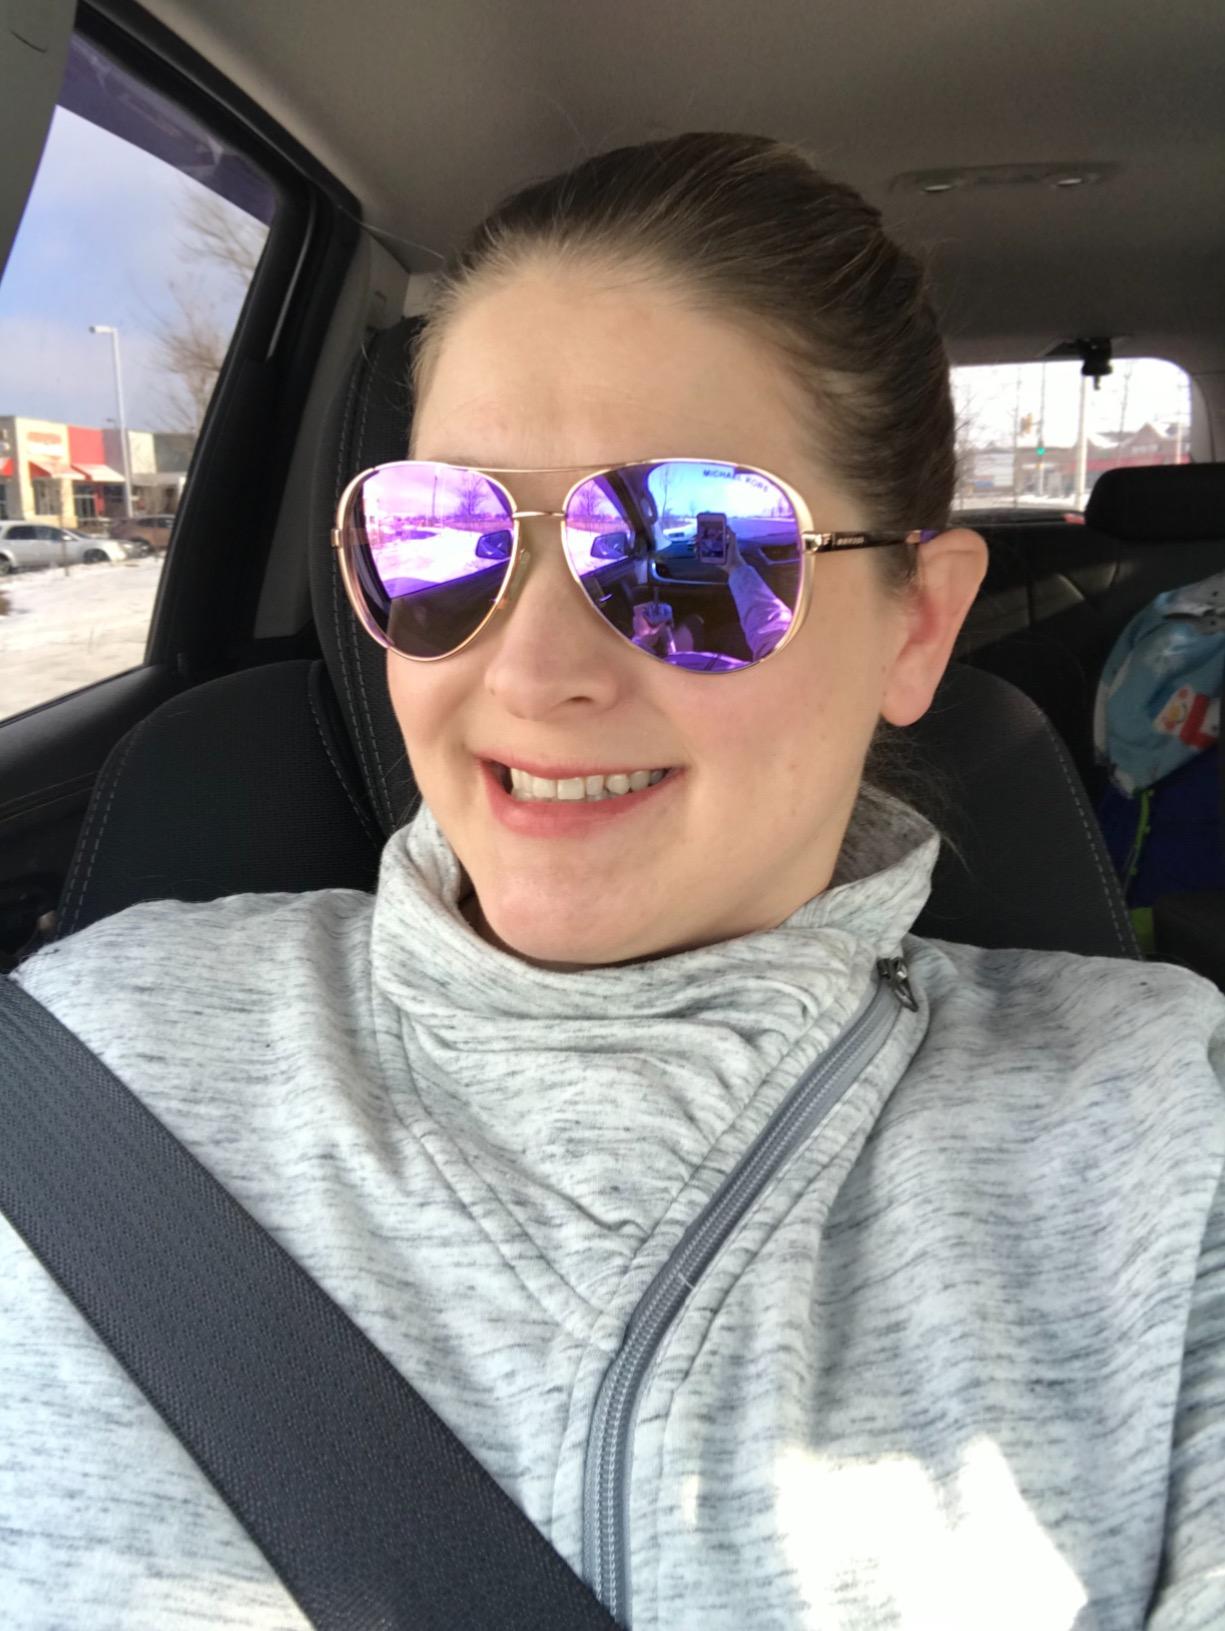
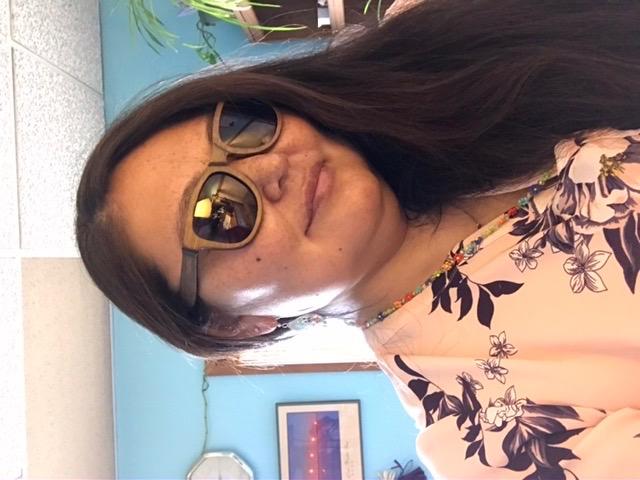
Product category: accessories_sunglasses
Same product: no